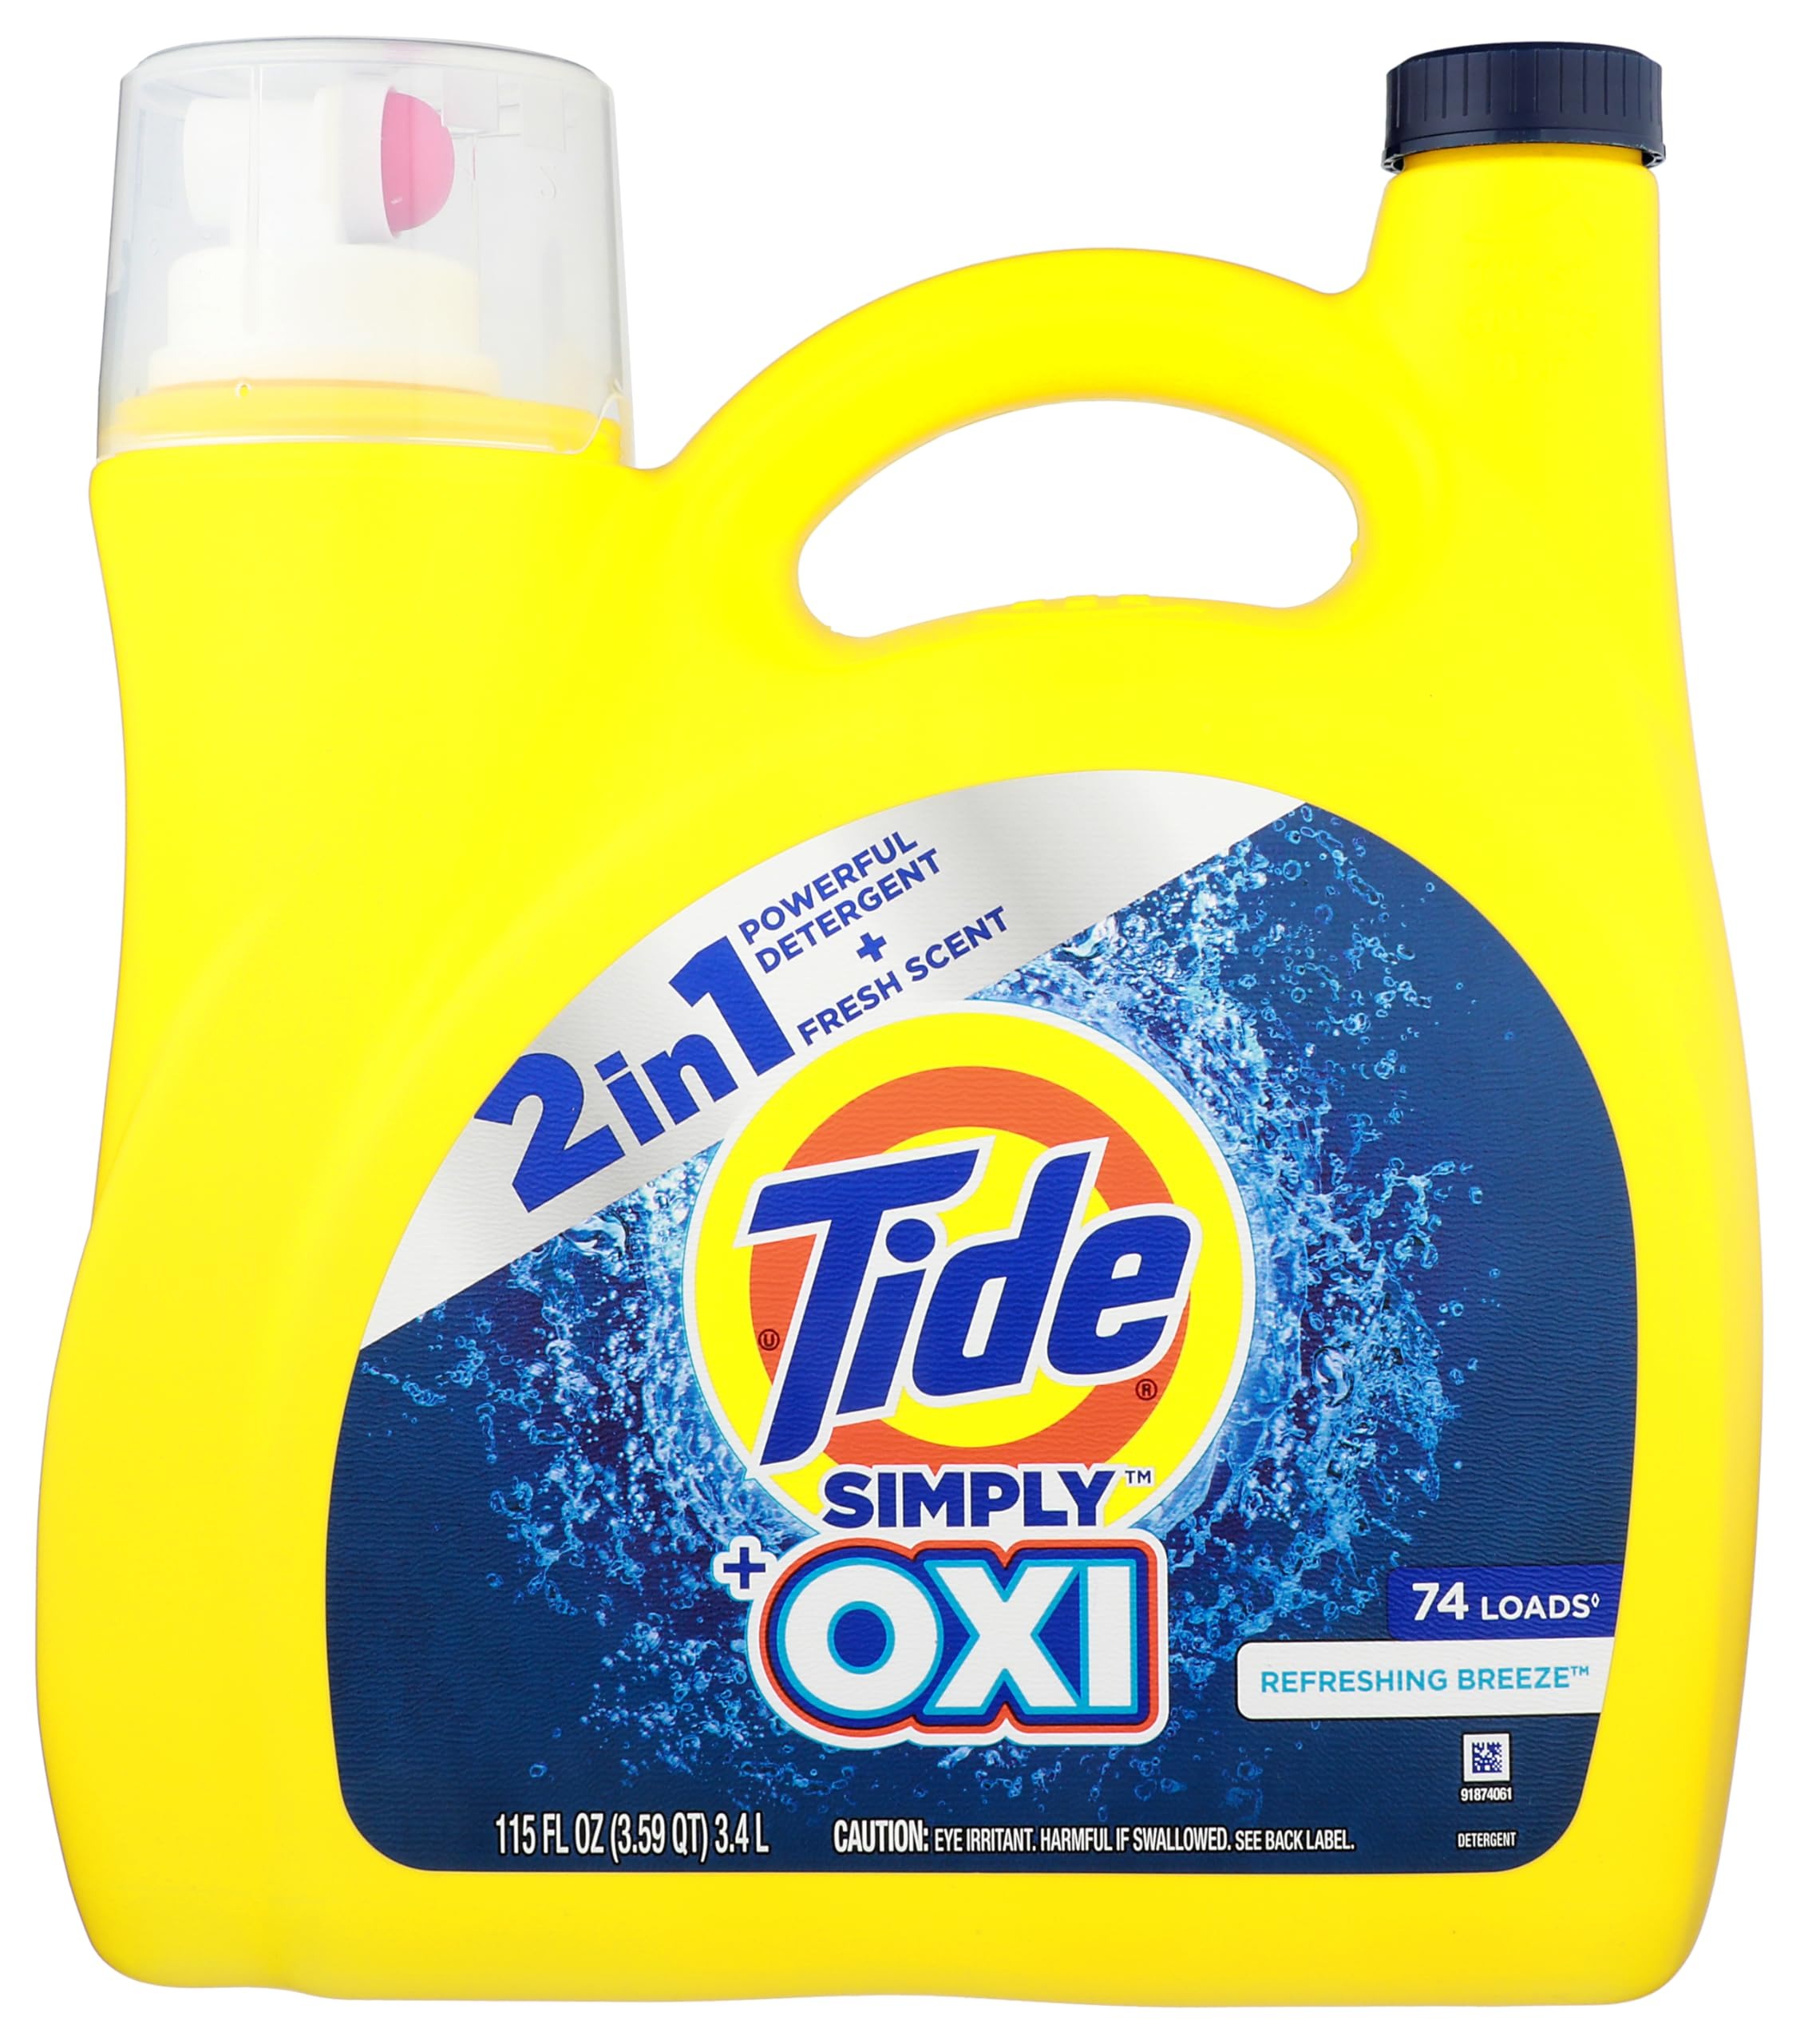
Item Name: Simply + Oxi Liquid Laundry Detergent, Refreshing Breeze, 74 Loads 115 Fl Oz
Value: 115.0
Unit: Fl Oz

Price: 17.63